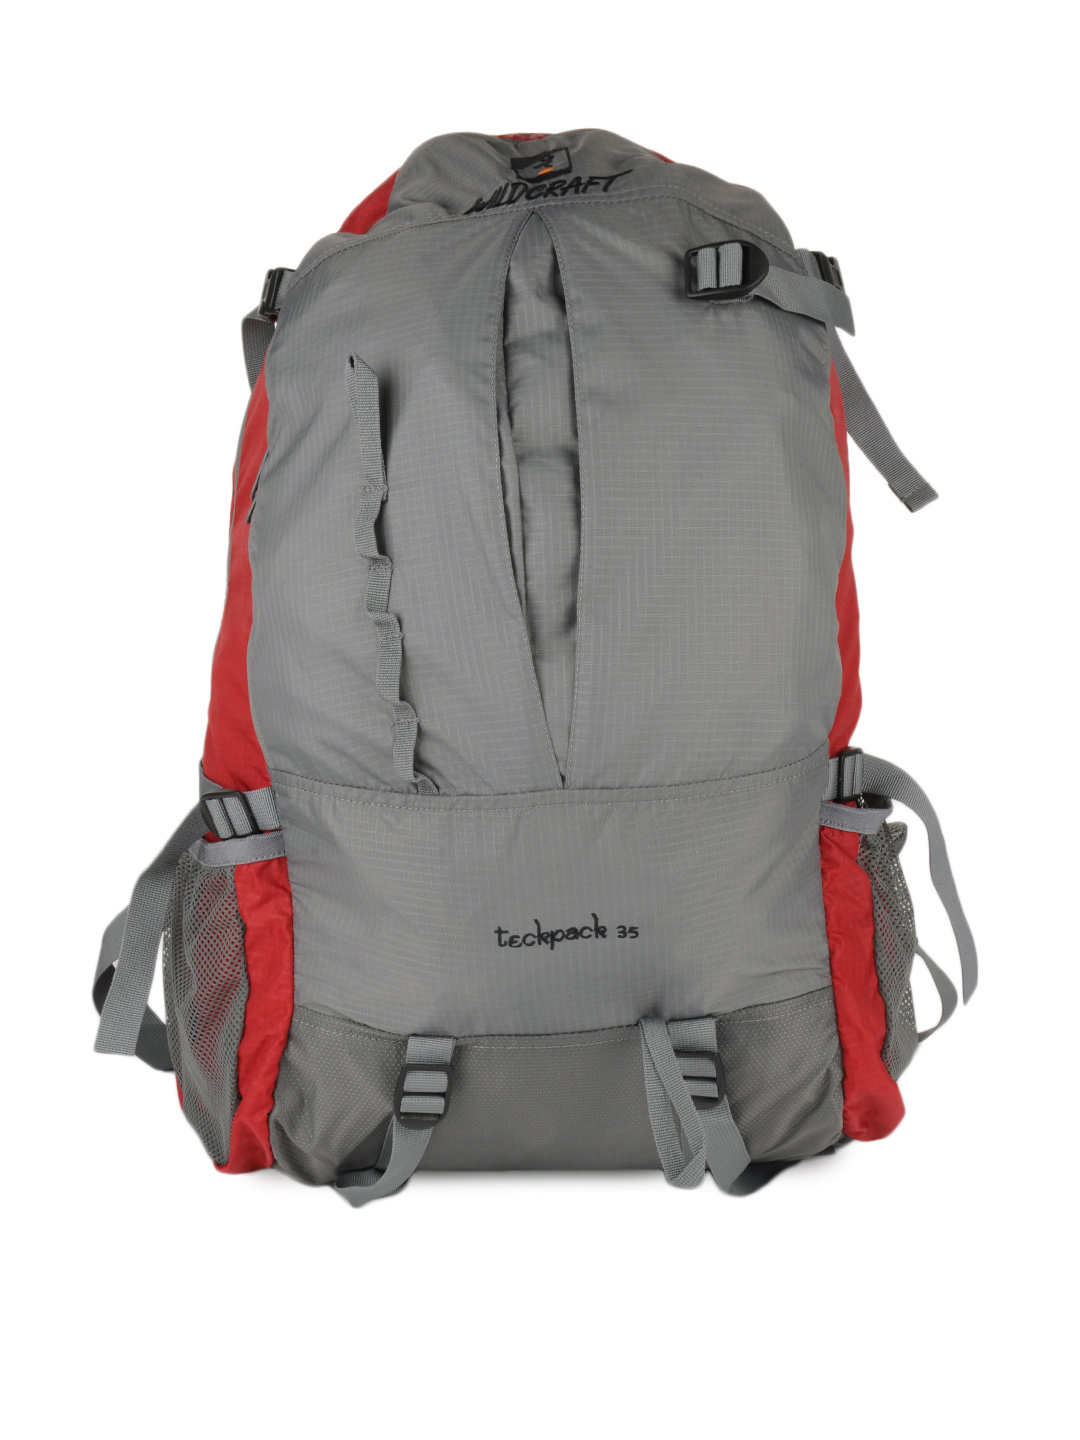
Wildcraft Unisex Red & Grey Techpack 35 Rucksack
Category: Accessories / Bags / Rucksacks
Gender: Unisex
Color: Red
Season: Winter 2018
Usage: Casual